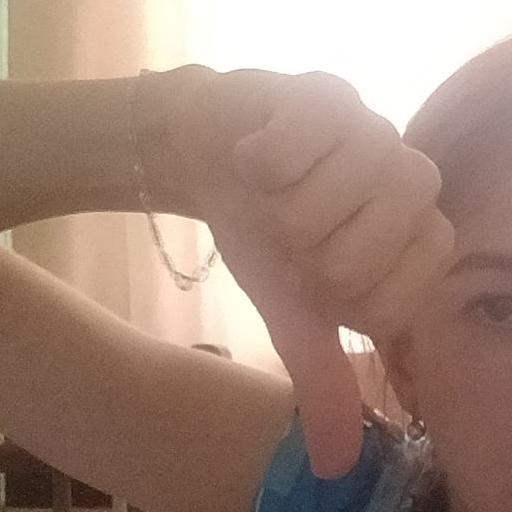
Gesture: dislike